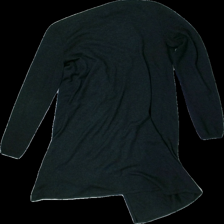
View: back
Type: Cardigan
Category: Ladies
Brand: H&M
Material: 51% Polyester 49% Cotton
Cut: Regular
Size: L
Price range: <50
Recommended usage: Export
Description: grey cardigan